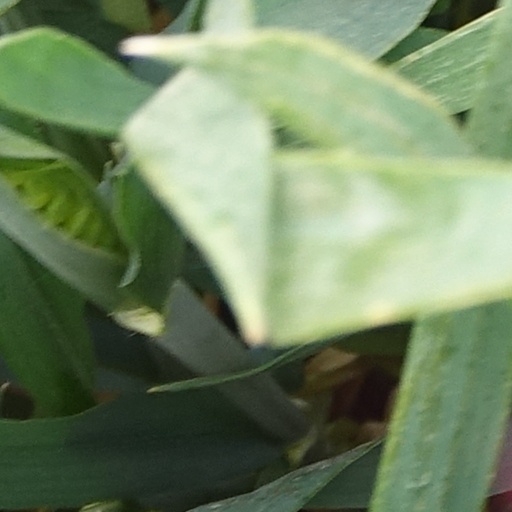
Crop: wheat